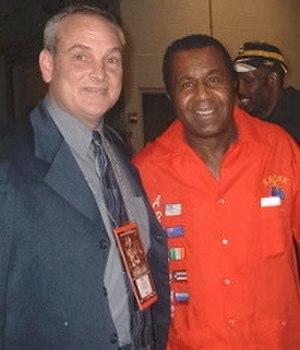
Emanuel Steward est un boxeur américain reconverti en entraîneur et commentateur. Il est né le 7 juillet 1944 à Bottom Creek en Virginie-Occidentale et mort le 25 octobre 2012 à Chicago.